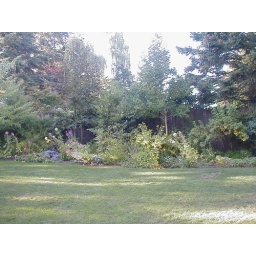
This is what the flower beds look like from under the two big trees in the middle of the grove at 5:45.